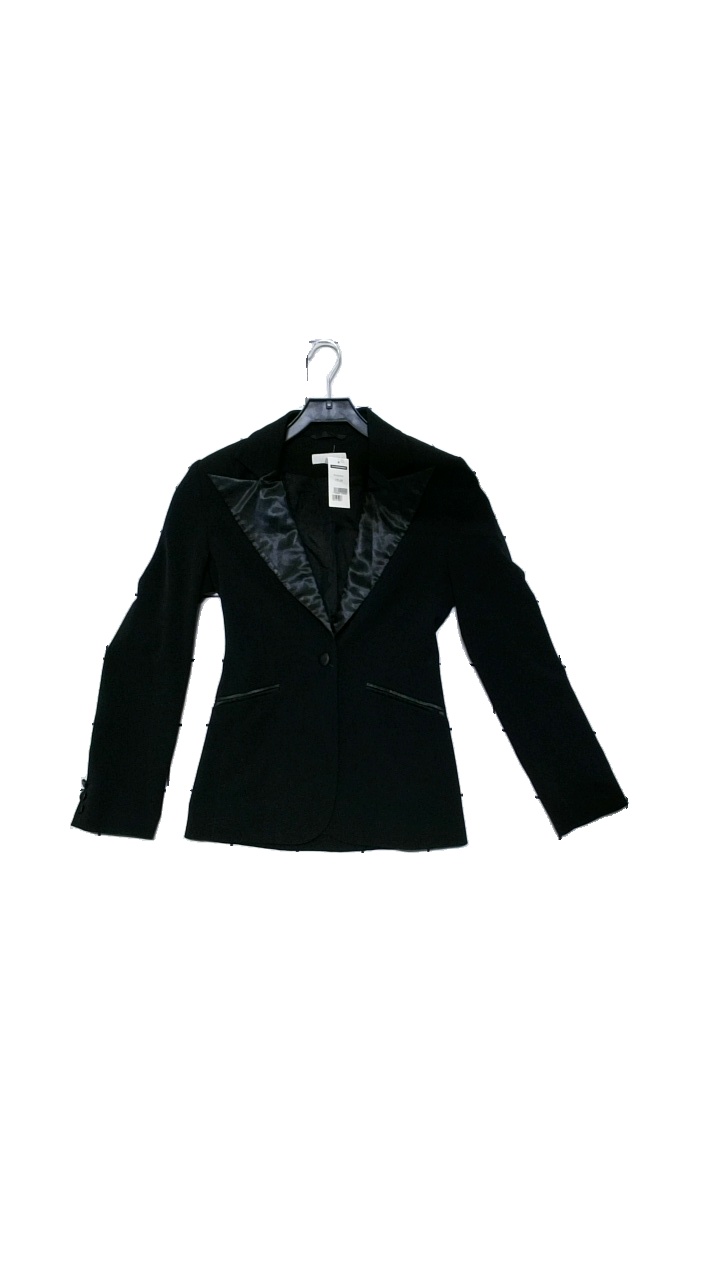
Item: Blazer (Ladies)
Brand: Hennes Collection
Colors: Black
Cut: Regular
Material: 62% polyester, 34% viscose, 4% elastane
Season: All
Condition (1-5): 5
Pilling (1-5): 4
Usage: Reuse
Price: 100-150